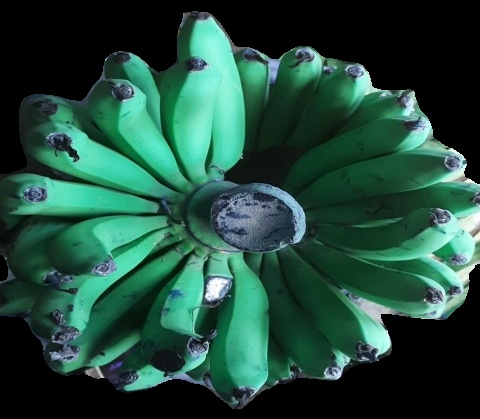
Variety: pachbale
Grade: grade1